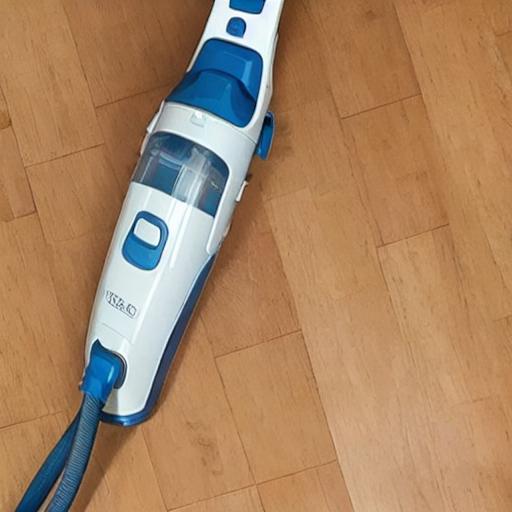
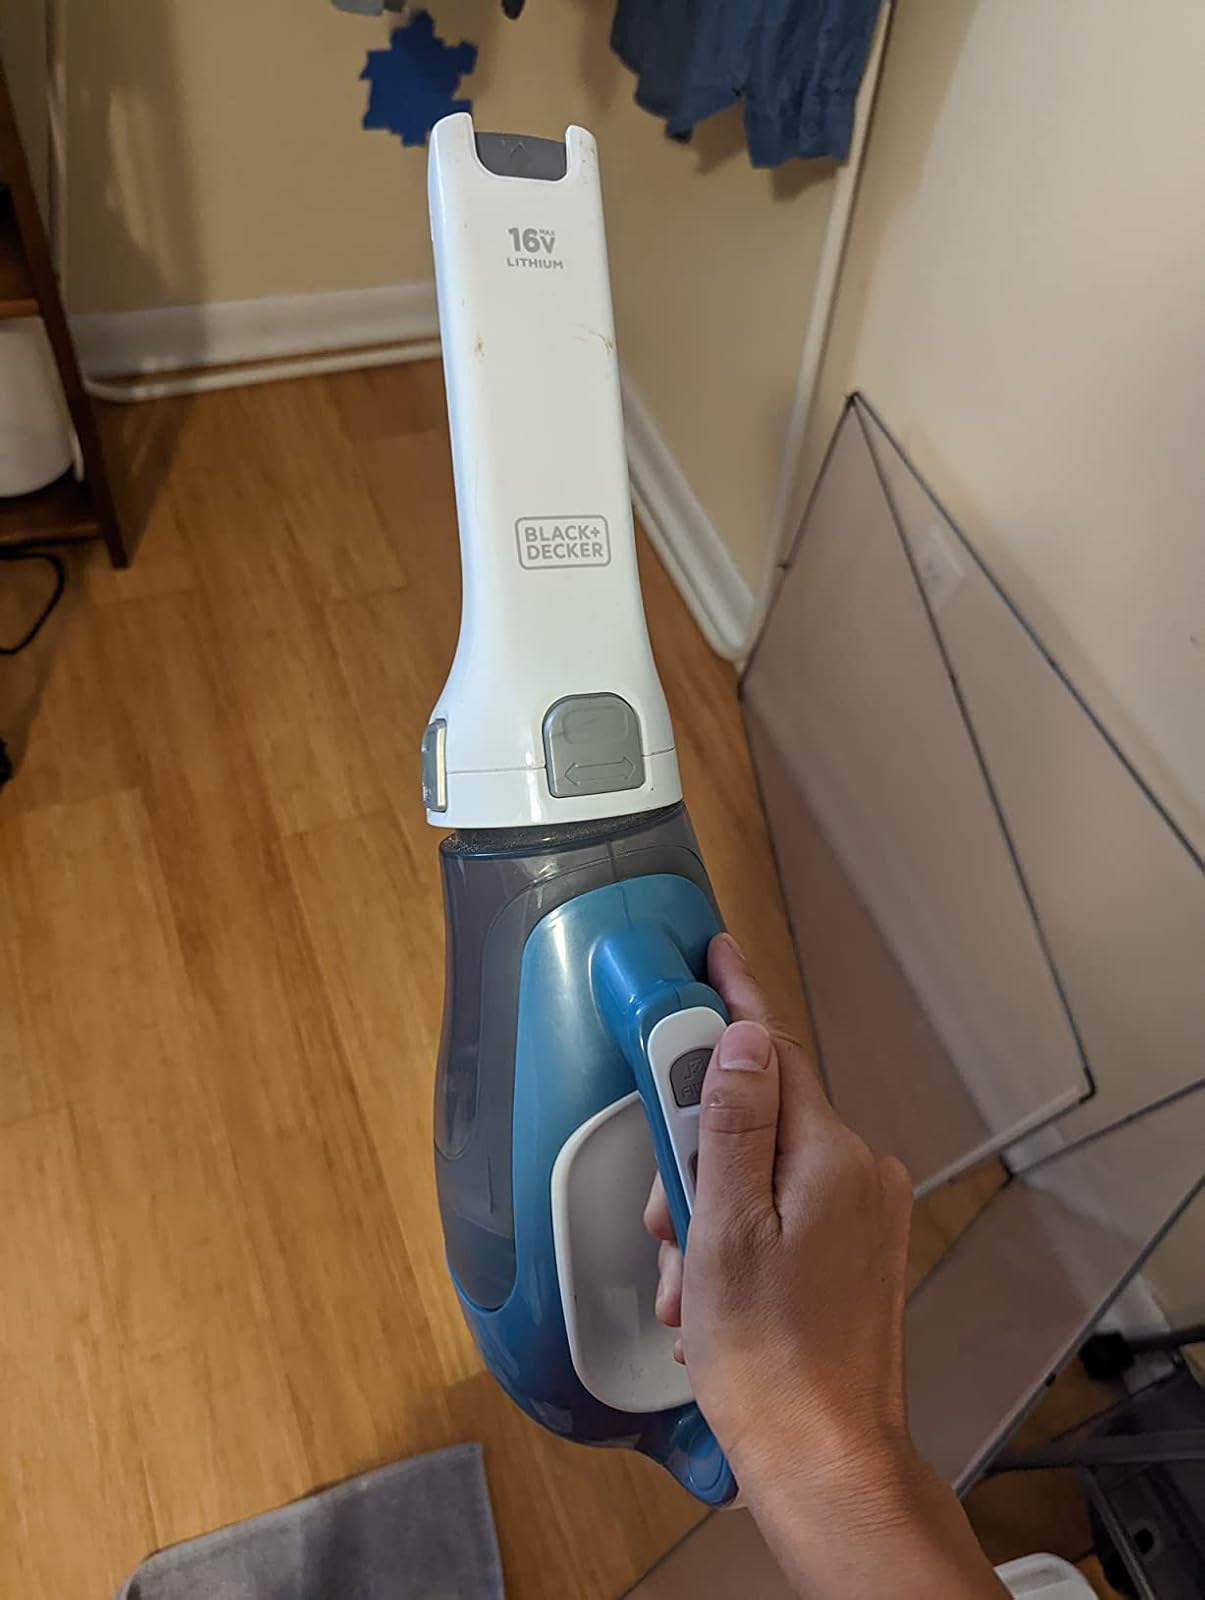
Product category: items_vacuum
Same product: no